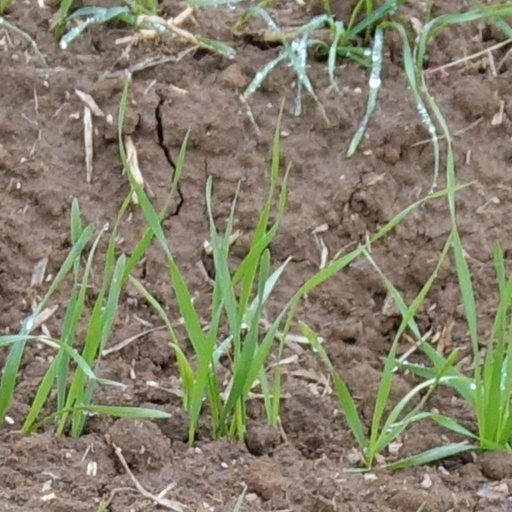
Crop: wheat